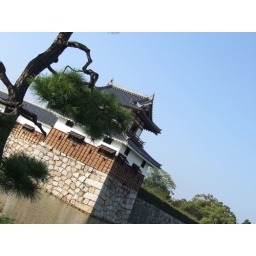
The castle in Japan was surrounded by the moat and the stone wall.